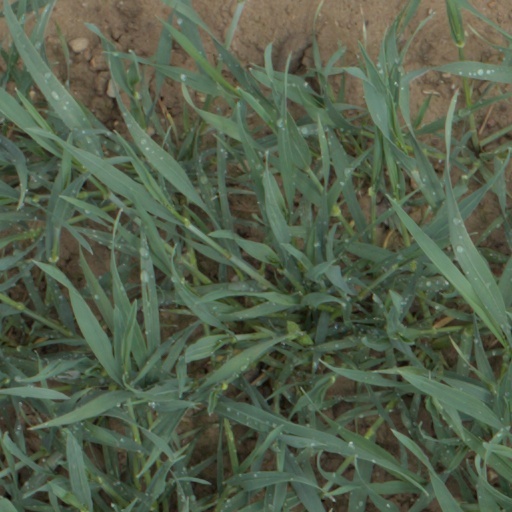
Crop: wheat